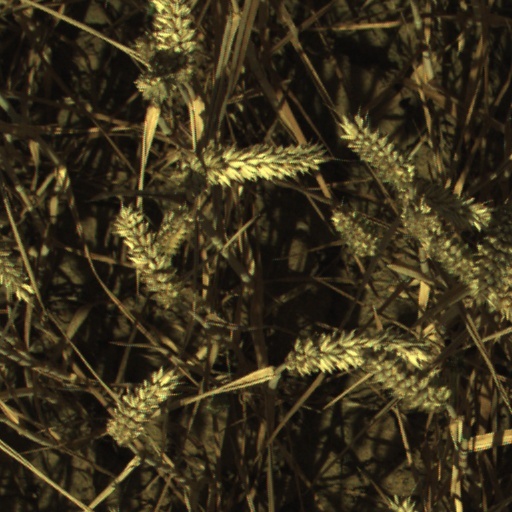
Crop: wheat